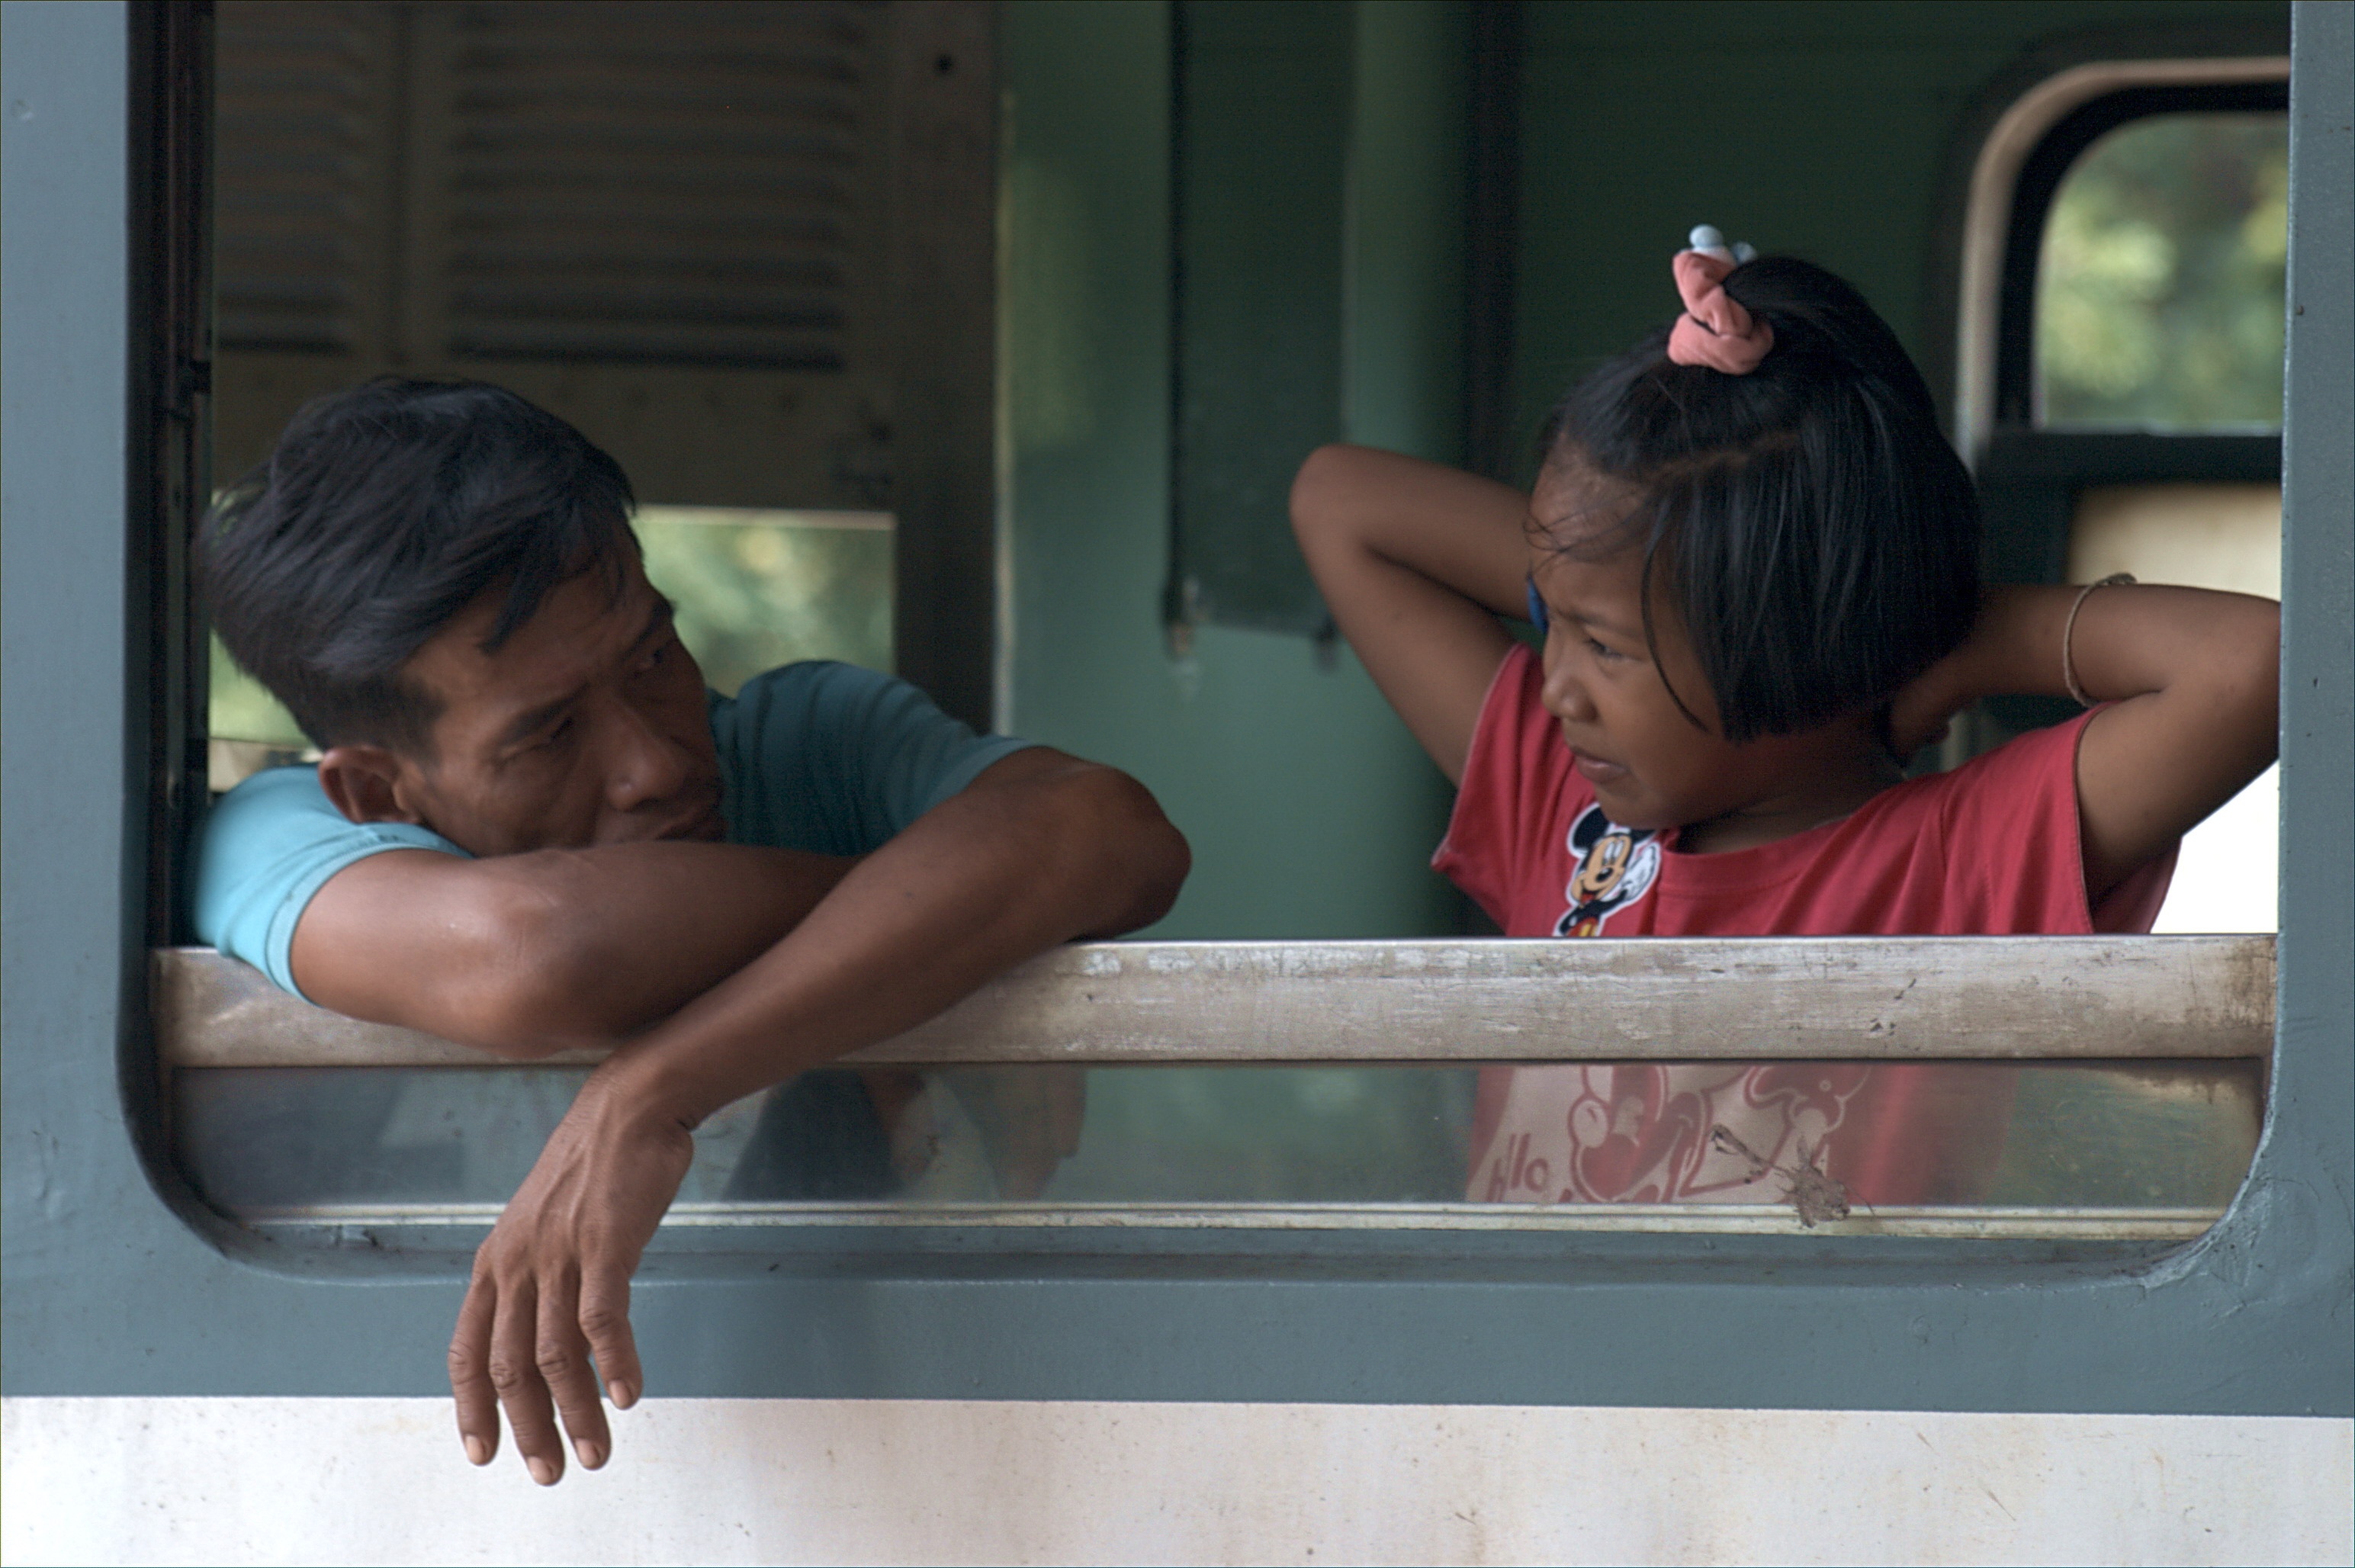
man, person, people, girl, train, male, leg, color, sitting, father, child, muscle, human body, hot, wait, image, classic, daughter, interaction, bore, human positions